Matthew E. Welsh

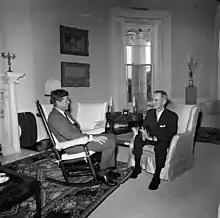
Welsh meeting with President John F. Kennedy in 1961

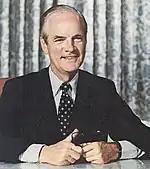
Welsh as governor.

Using the power of his new position, Welsh was able to maneuver himself into being a candidate for governor again at the 1960 state convention. This time his popularity had risen to such a height that he easily overcame his opposition to secure the nomination. In the general election, he faced Lieutenant Governor Crawford F. Parker, the Republican nominee. The campaign focused primarily on the looming budget deficit and secondarily on the civil rights issues being debated nationally. Although his party lost Indiana in the presidential election, Welsh won a narrow victory at the polls, winning by about 23,000 votes out of 2.1 million cast.